Emil Zschimmer

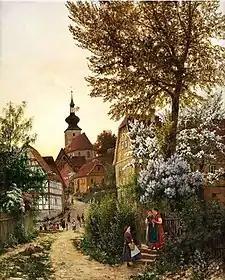
A May Evening in Erfurt

Many of his ancestors worked in the forest service. He was born to Lord of the manor, Johann August Zschimmer, and his wife, Auguste Henriette née Baentsch. After primary school, from 1853 to 1859, he attended a Realschule, operated by the Francke Foundations, in Halle. He then learned the craft of pattern making, at a calico factory in Eilenburg. It was there that his talent for art was discovered. He completed his training in 1863, then went to study at the Grand-Ducal Saxon Art School, Weimar, with Arthur von Ramberg, Ferdinand Pauwels and Alexander Michelis. His studies were briefly interrupted by service in the Franco-Prussian War, and he graduated in 1872.